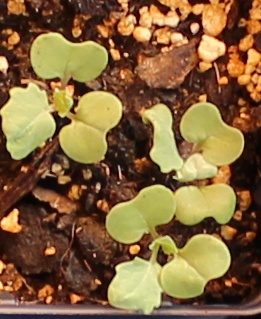
Label: Canola